USF Pro Championships

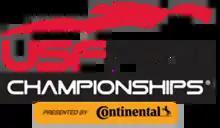
USF Pro Championships logo

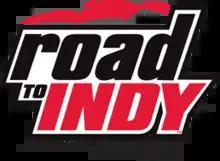
Road to Indy logo

The USF Pro Championships Presented by Continental Tire, formerly known as the Road to Indy Presented by Cooper Tires, is a racecar driver development program, providing a scholarship-funded path to reach the IndyCar Series and Indianapolis 500. Sanctioned by the United States Auto Club (USAC), the series are owned and managed by Andersen Promotions.